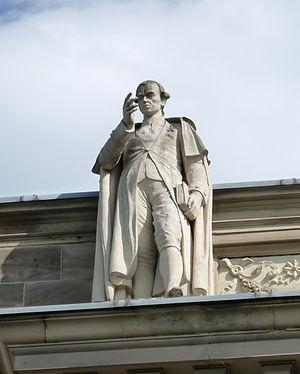
Statue sur la corniche du Palais Universitaire de Strasbourg
Albert Schweitzer né le 14 janvier 1875 à Kaysersberg et mort le 4 septembre 1965 à Lambaréné, est un médecin, pasteur et théologien protestant, philosophe et musicien alsacien.